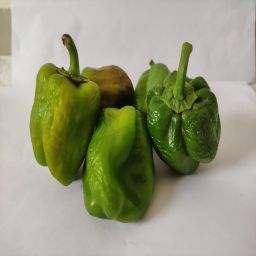
Crop: Bell Pepper
Quality: Old